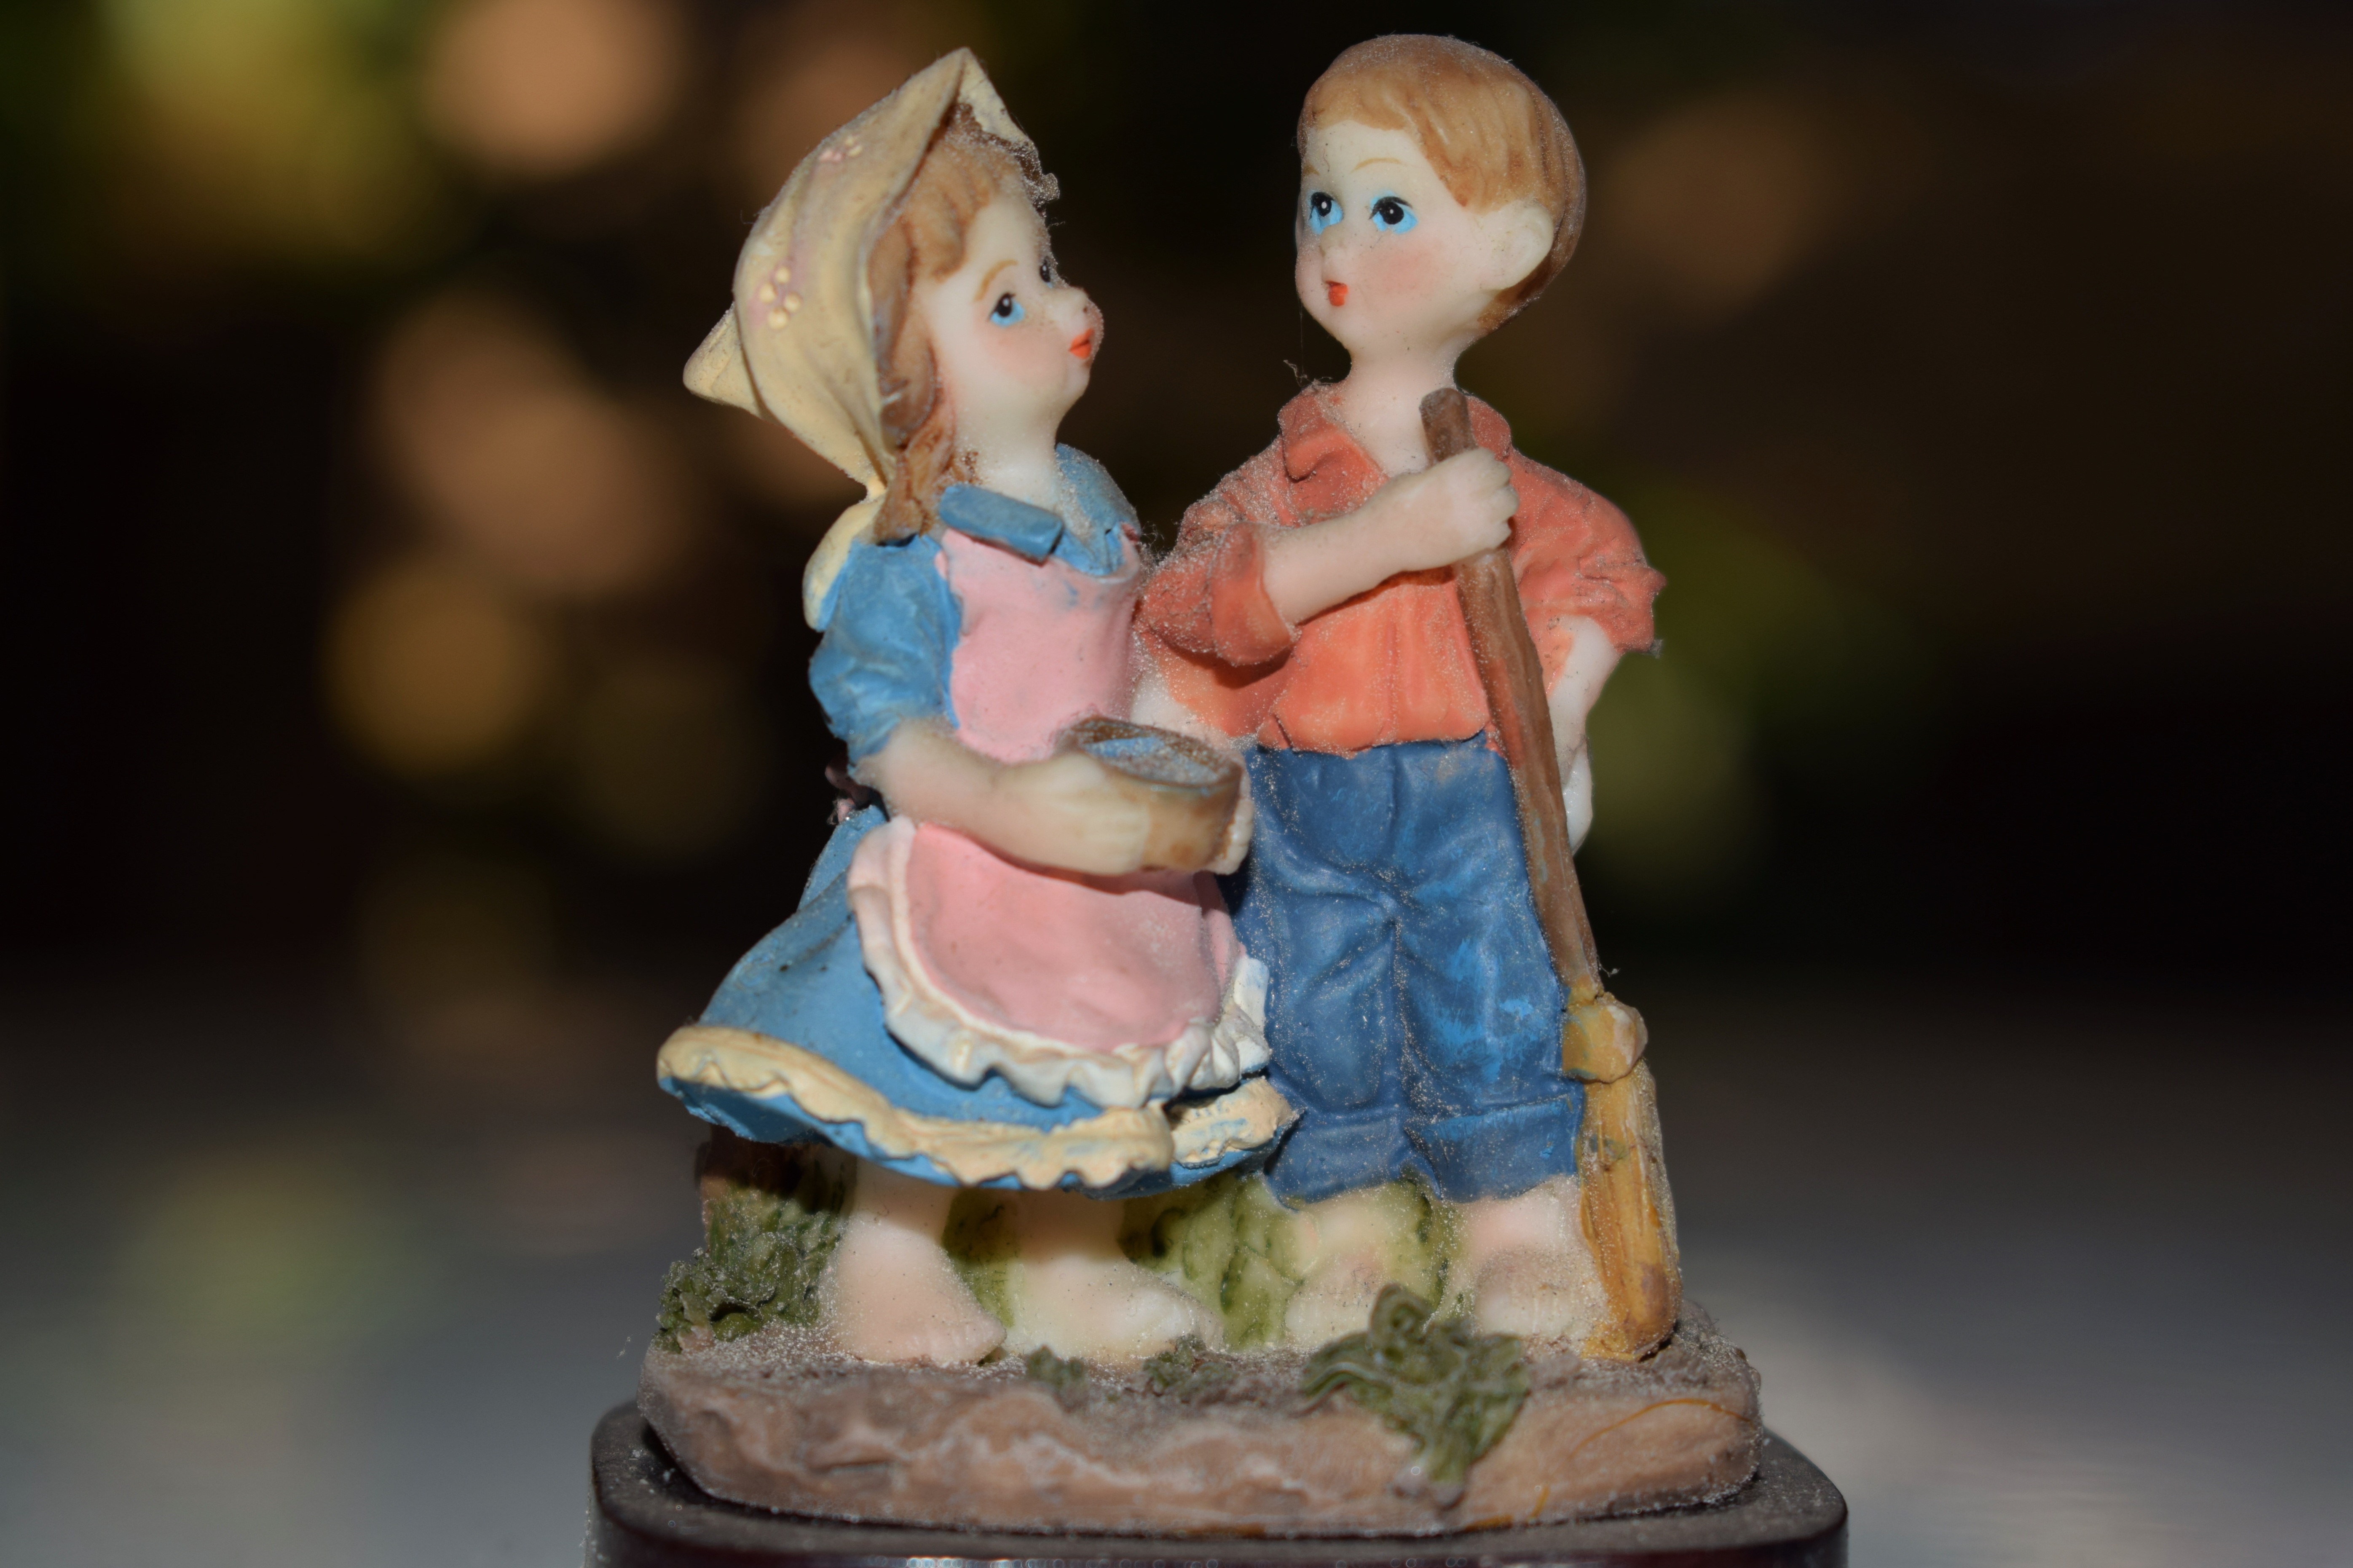
statue, love, couple, romantic, toy, miniature, boyfriend, girlfriend, posing, figurine, lovers, emotion, boy and girl